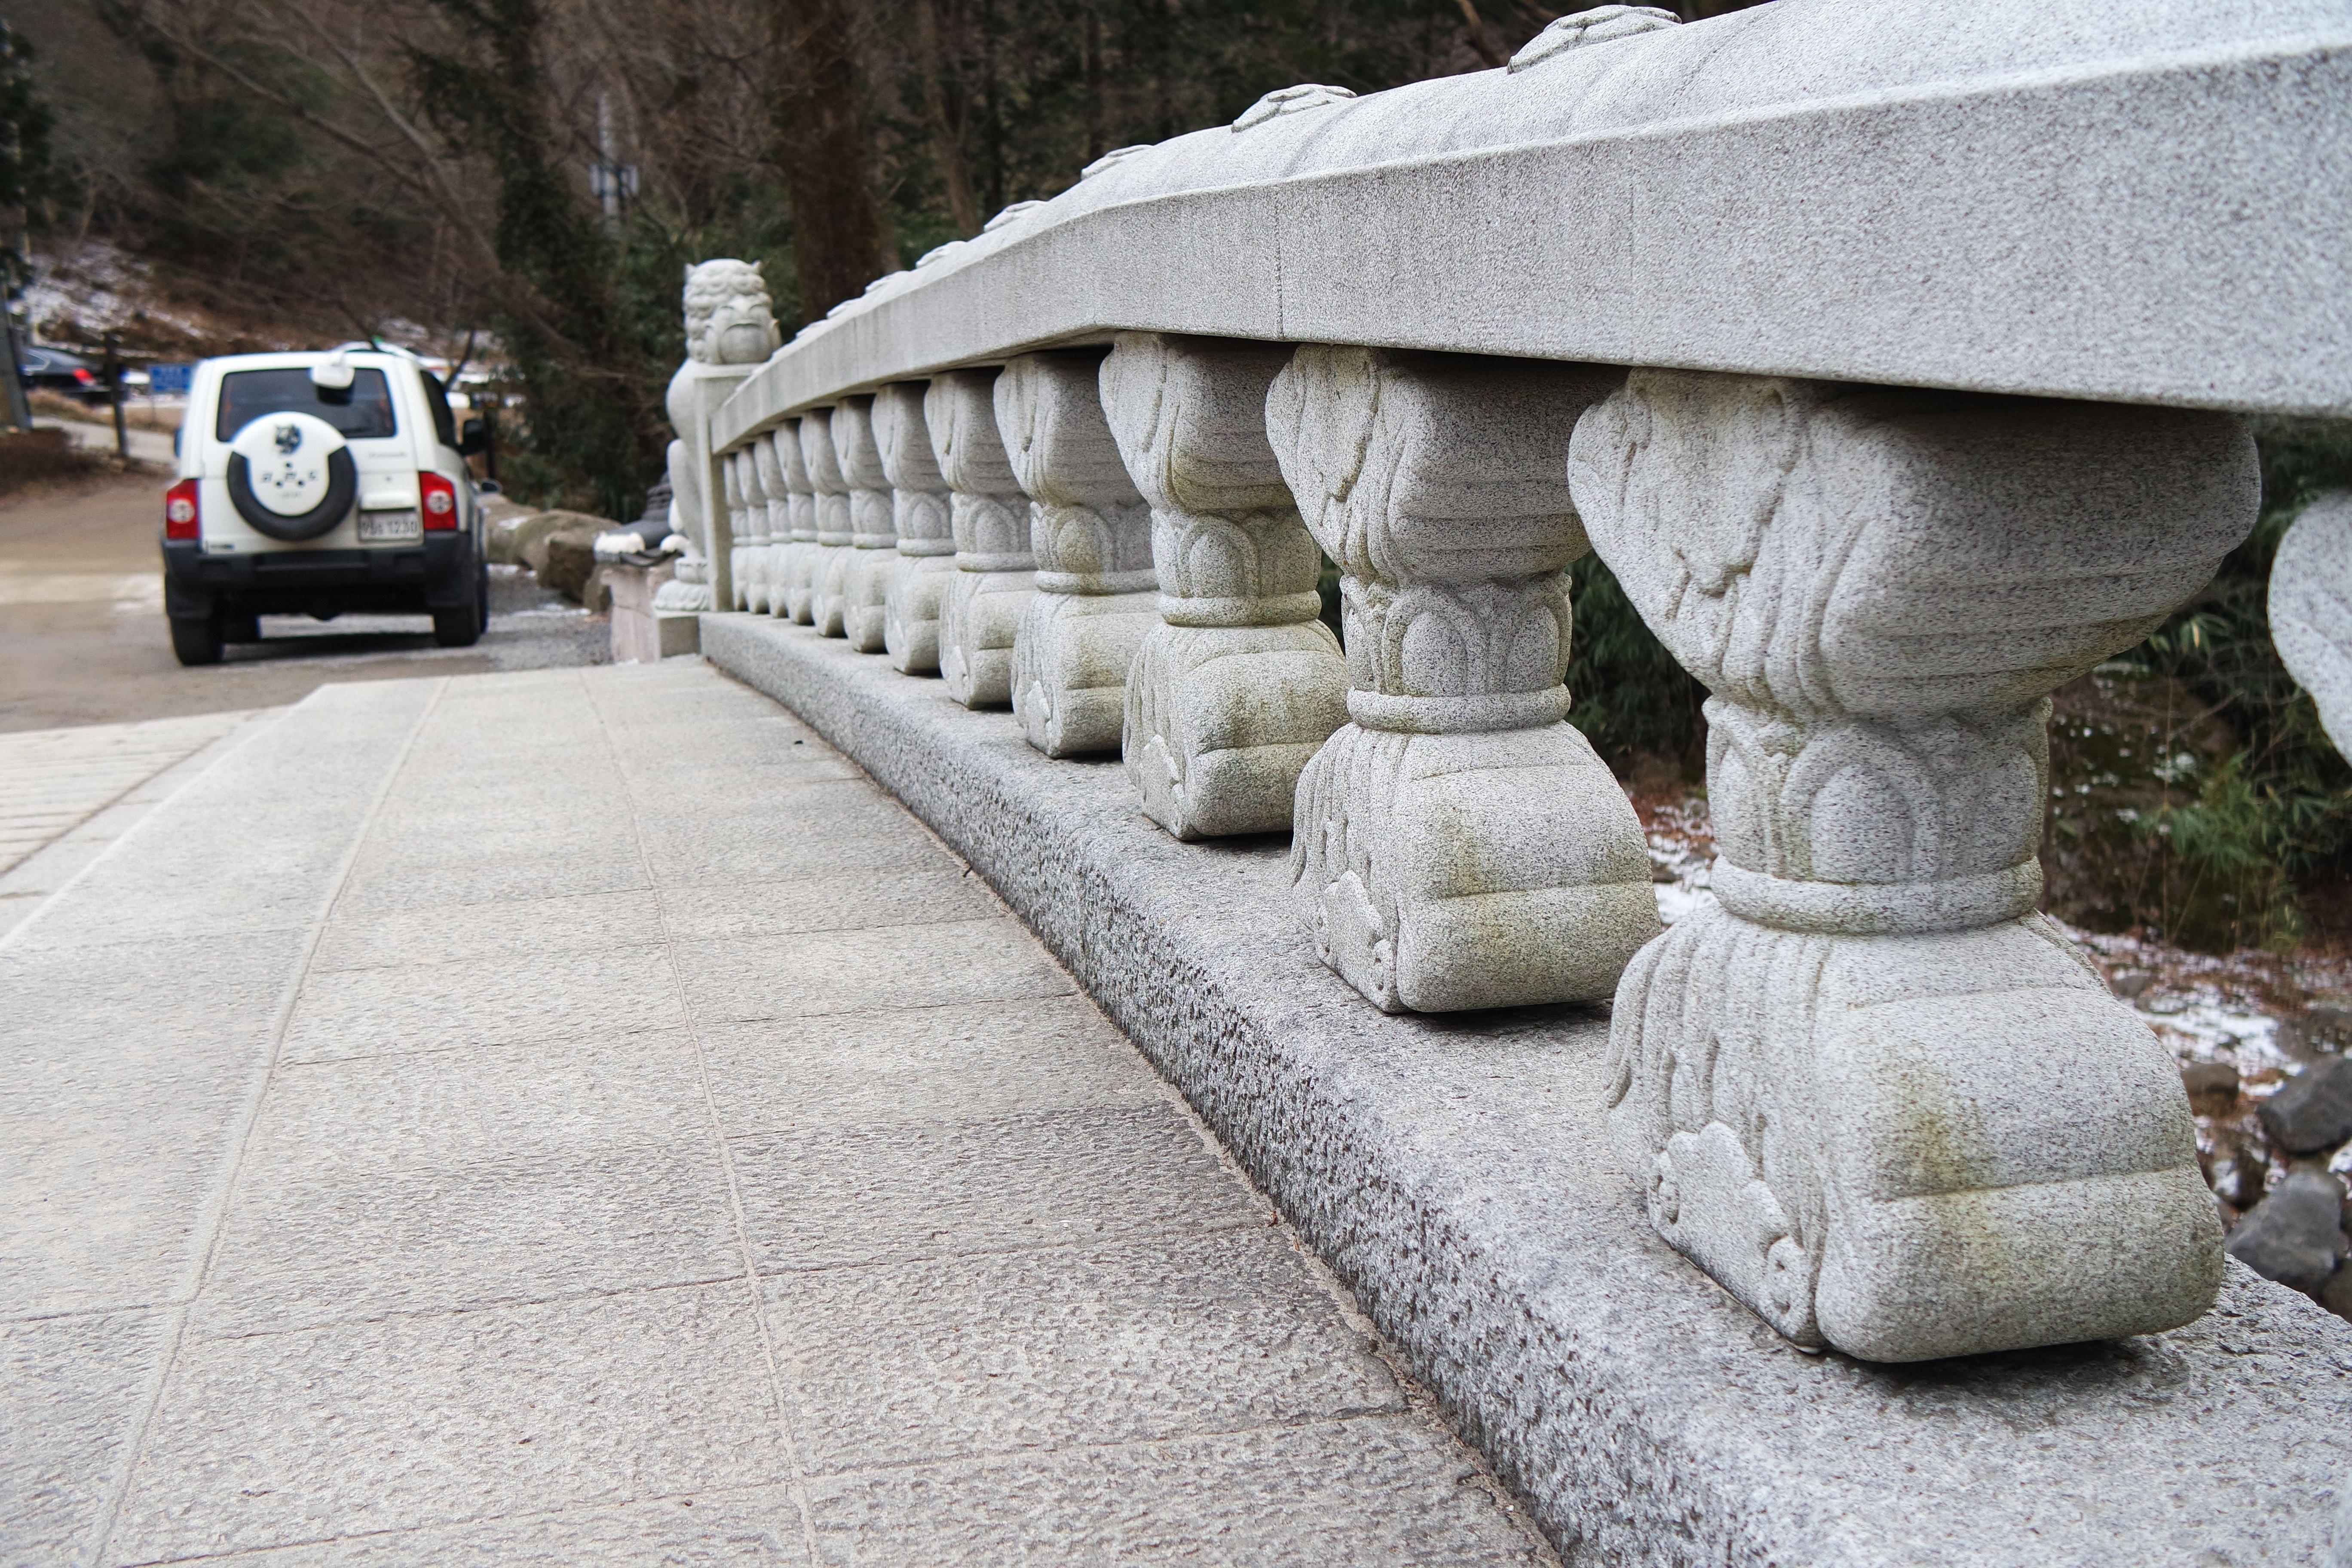
rock, road, bridge, walkway, ishibashi, road surface, ancient history, temples way